Luggie Water

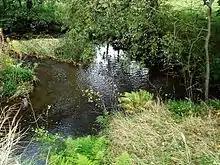
the Luggie (left) and Cameron Burn (from the right) meet next to the bridge at Glenhove

There would appear to be no single 'source' of the Luggie Water although Herd's Hill on Fannyside is a likely candidate. This very remote location is where the Covenanters used to listen to field preachers despite it being a capital offence. On maps this is at a height of 178 m about 1 km south of the larger Fannyside Loch.